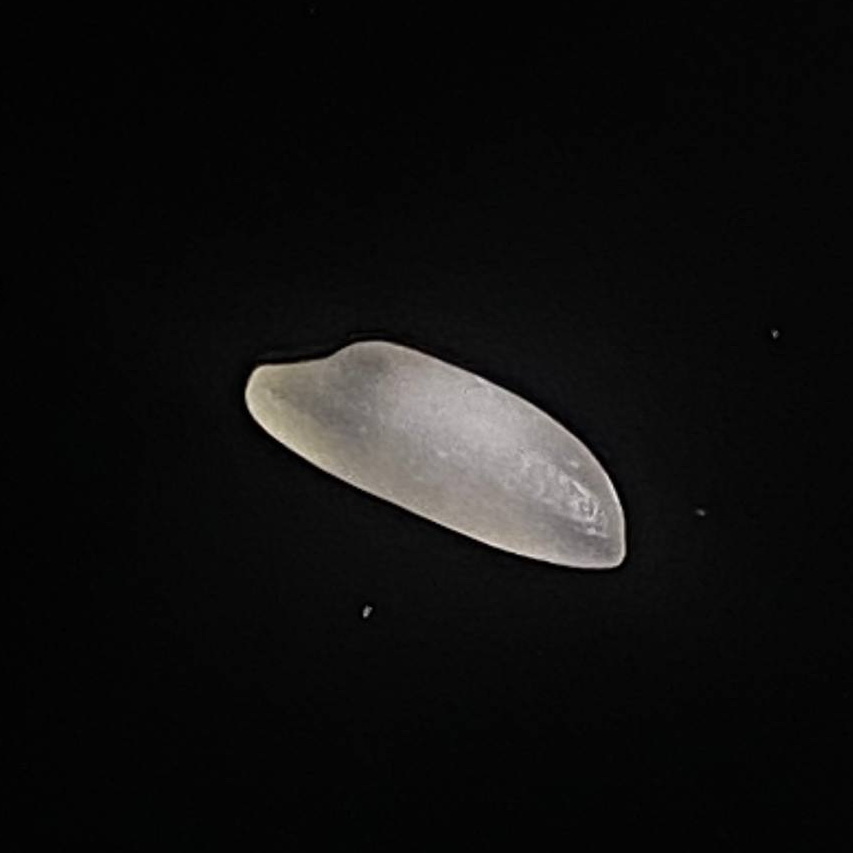
Rice variety: Najirshail